Harmonica Incident

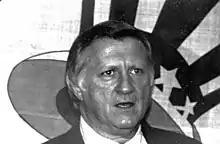
George Steinbrenner, c. 1980

Steinbrenner did not personally inform Berra that he had been fired, instead leaving that task to general manager Clyde King. The GM broke the news to Berra in the visiting manager's office at Comiskey Park, where the Yankees had once again been swept by the White Sox. Players, who had heard the news, were nevertheless surprised to find Berra seated in the front of the team bus, which let him off at O'Hare where he flew back to New York.